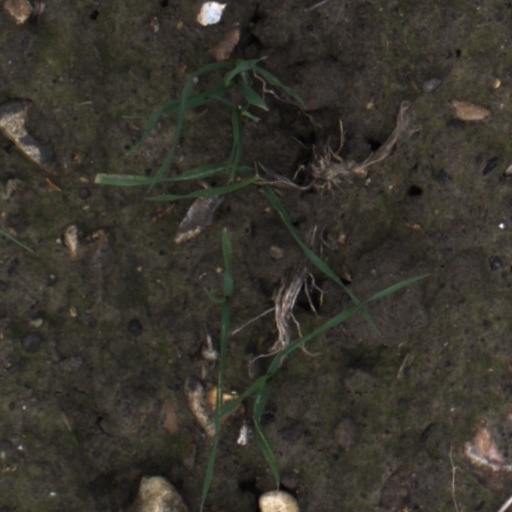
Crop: wheat